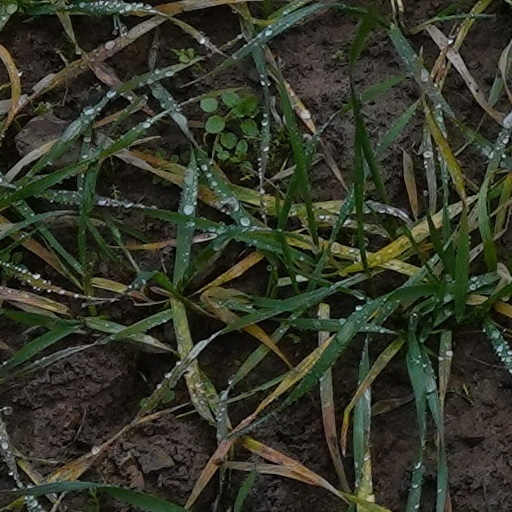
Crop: wheat